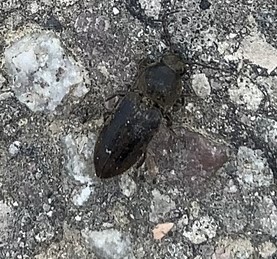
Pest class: clickbeetles_wireworms